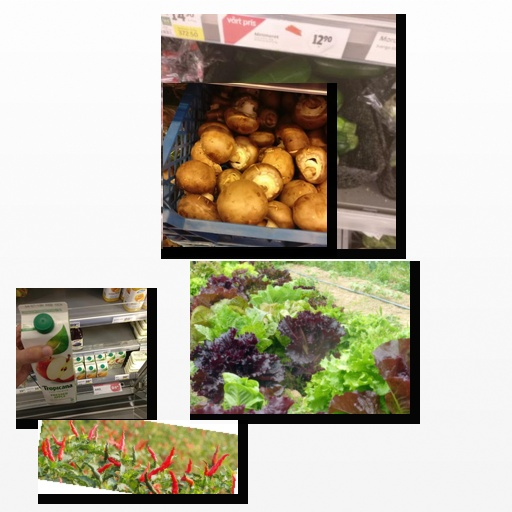
Food items: mushroom, lettuce, apple_juice, zucchini, chili_pepper